Wildwood, Saskatoon

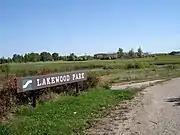
Lakewood Park

Before being part of Saskatoon, the land for Wildwood was used for agriculture. It includes part of the Sutherland Moraine, a ridge that forms a local topographic high. George Stephenson, who ranched in the Dundurn area in the 1880s, operated a dairy farm along 8th Street until 1911. The intersection of 8th Street and Central Avenue (now Acadia Drive) was referred to as "Stephenson's Corner" for many years. The streetcar line from Saskatoon to Sutherland ran east down 8th Street and turned north into Sutherland.